Andrew Carnegie

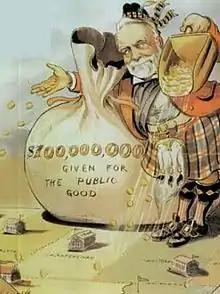
Andrew Carnegie's philanthropy. "Puck" magazine cartoon by Louis Dalrymple, 1903

Carnegie believed in using his fortune for others and doing more than making money. In 1868, at age 33, he wrote: